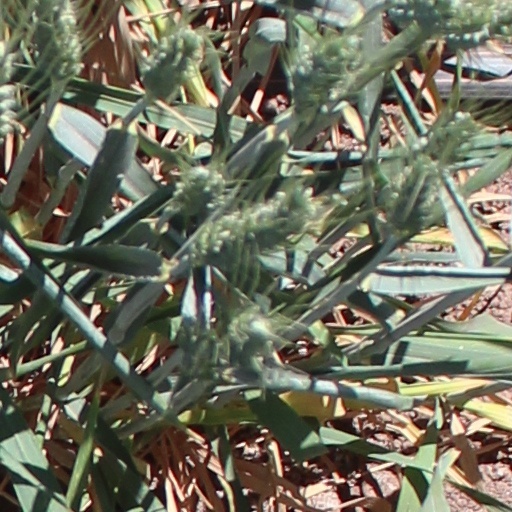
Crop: wheat